Roman Catholic Diocese of Lafayette in Louisiana

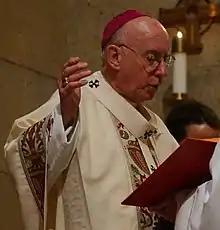
Archbishop Flynn (2009)

Flynn served in Lafayette in Louisiana until 1994, when John Paul II named him archbishop of the Archdiocese of Saint Paul and Minneapolis. To replace Flynn, the pope appointed Auxiliary Bishop Edward O'Donnell from the Archdiocese of St. Louis. One of O'Donnell's initiatives was to increase the number of African-Americans in diocesan affairs. He also instituted one of the first zero-tolerance policies towards child sexual abuse by clergy in the nation. O'Donnell retired in 2002.